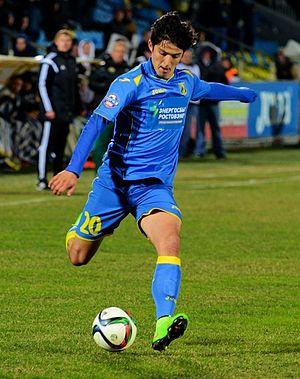
Sardar Azmoun, né le 1ᵉʳ janvier 1995 à Gonbad-e Qabous en Iran, est un footballeur international iranien évoluant au poste d'avant-centre.